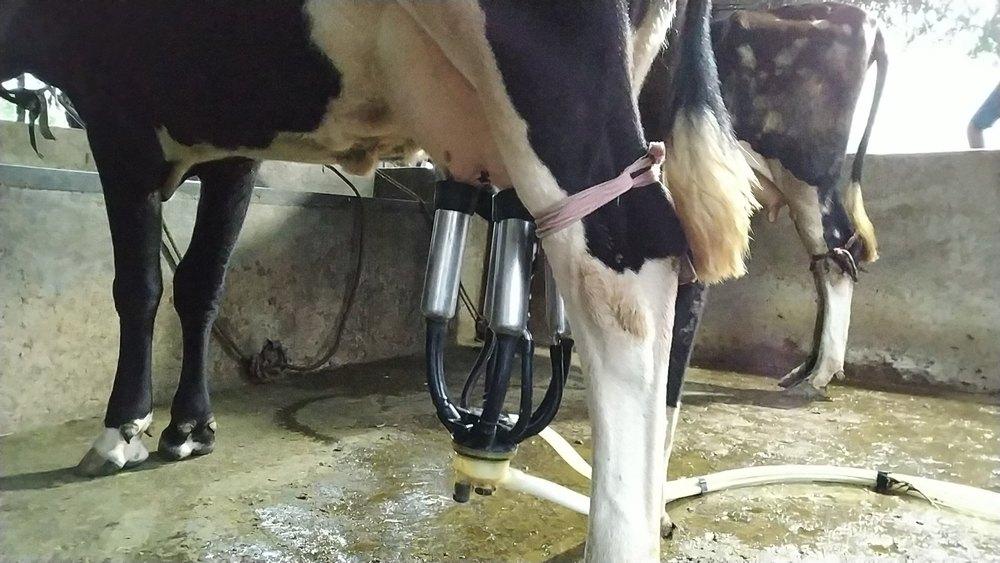
Ng'ombe waliokwa wakinypnywa kutumia mashini ya kisasa ya kuonyesha maziwa.Hii ni tekenolojia inayotumiwa katika kilimo ya maziwa ili waongeze ufanisi na usaifi wakati wa kukusanya maziwa kutoka  kwa ng'ombe.